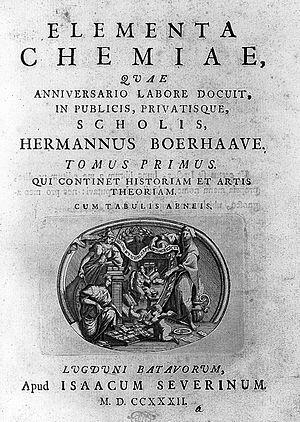
Herman Boerhaave, de son vrai nom Boerhaaven est un botaniste, médecin et chimiste néerlandais. Il a rénové la didactique médicale, en faisant de l'université de Leyde, le premier centre médical d'Europe au début du XVIIIᵉ siècle. Sa méthode d'enseignement, fondée sur l'ordre et la clarté, et sur un apprentissage au lit des malades, lui a valu en son temps une influence et une renommée universelle.